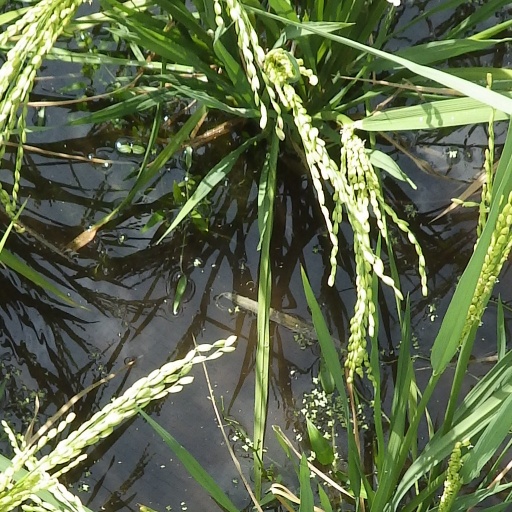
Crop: rice